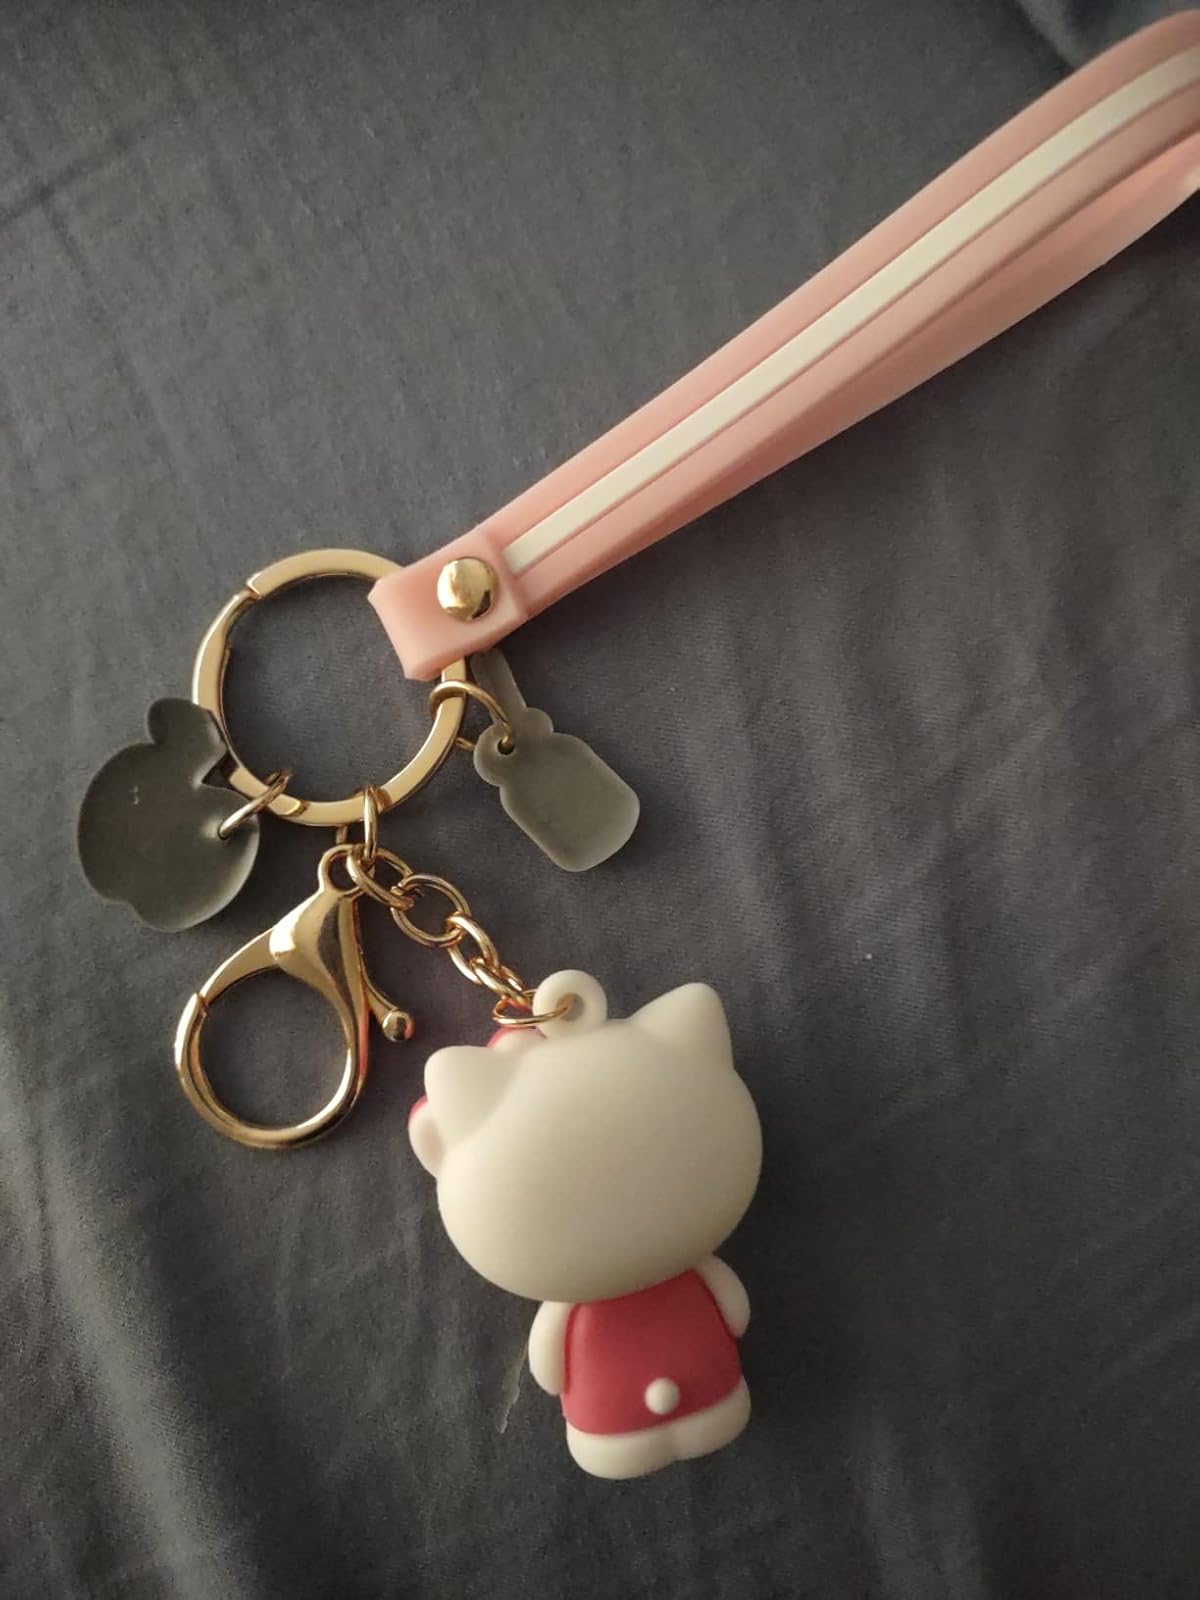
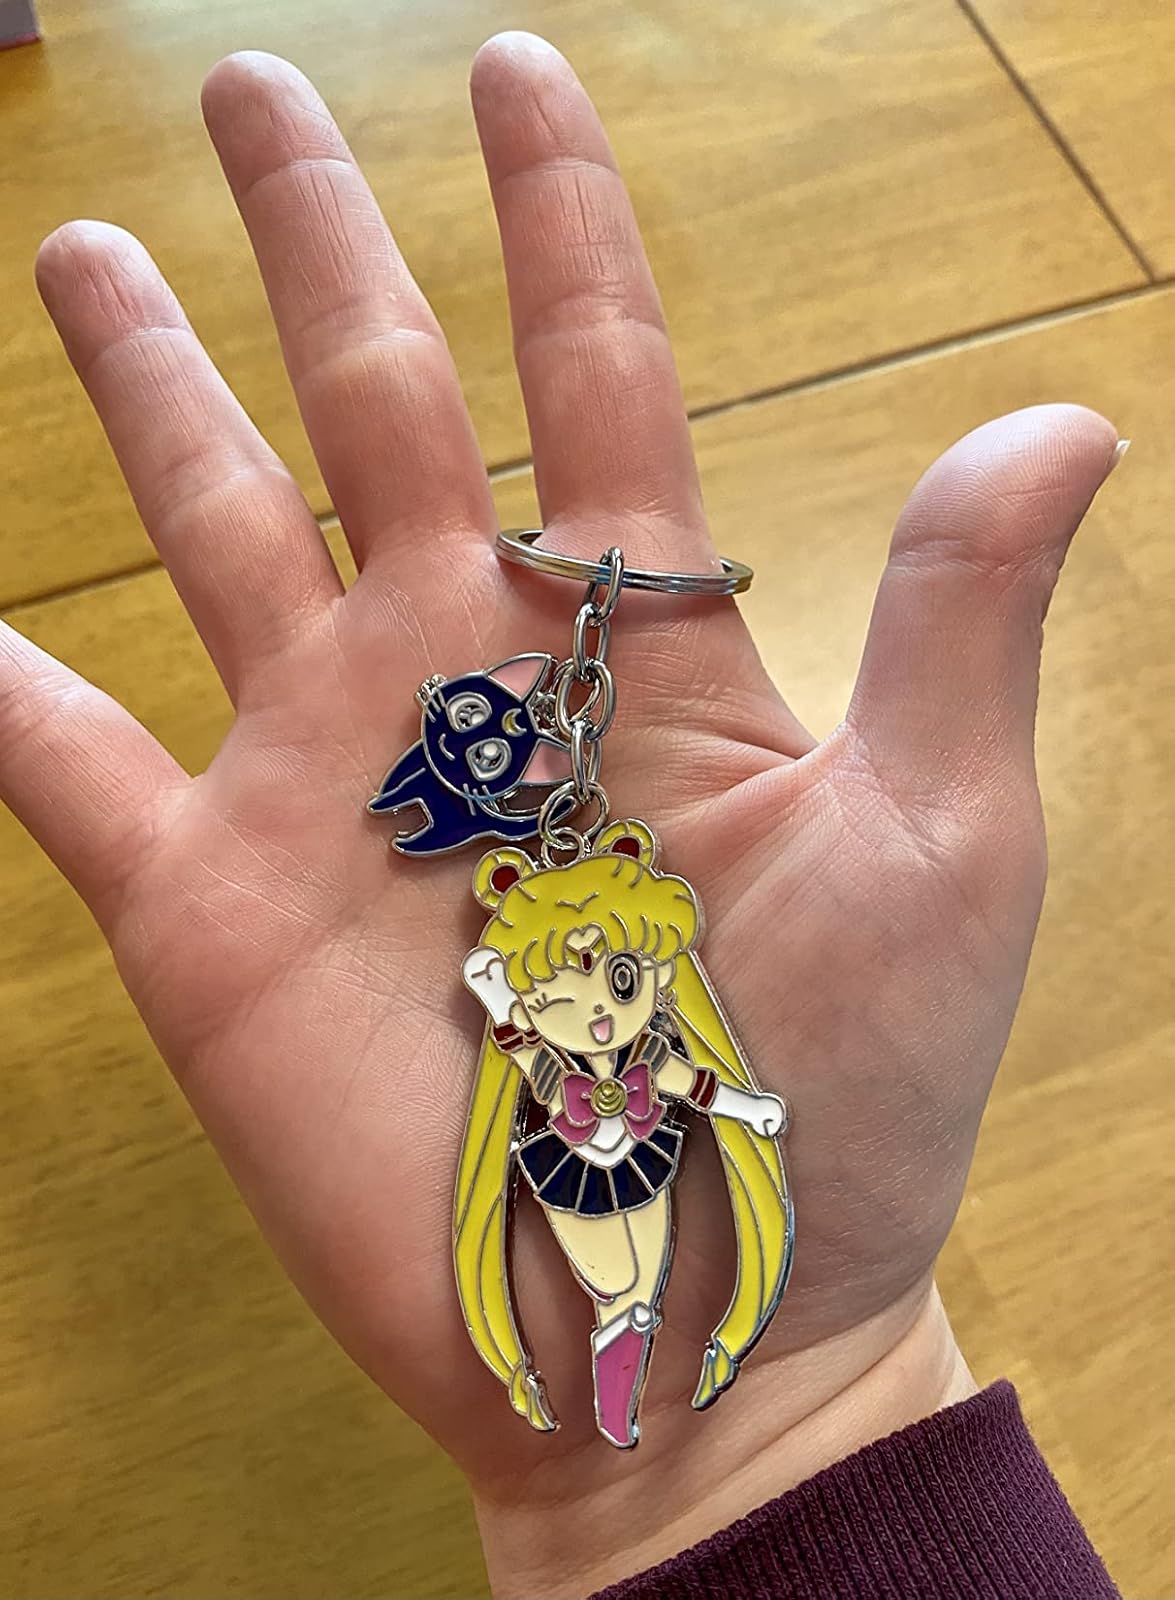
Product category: accessories_keychain
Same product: no